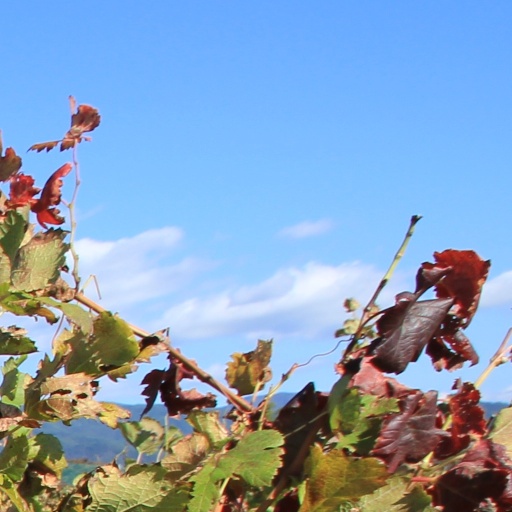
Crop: grape